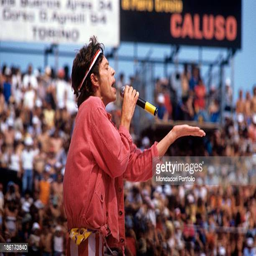
band in concert at the singer singing a song